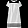
Label: Dress